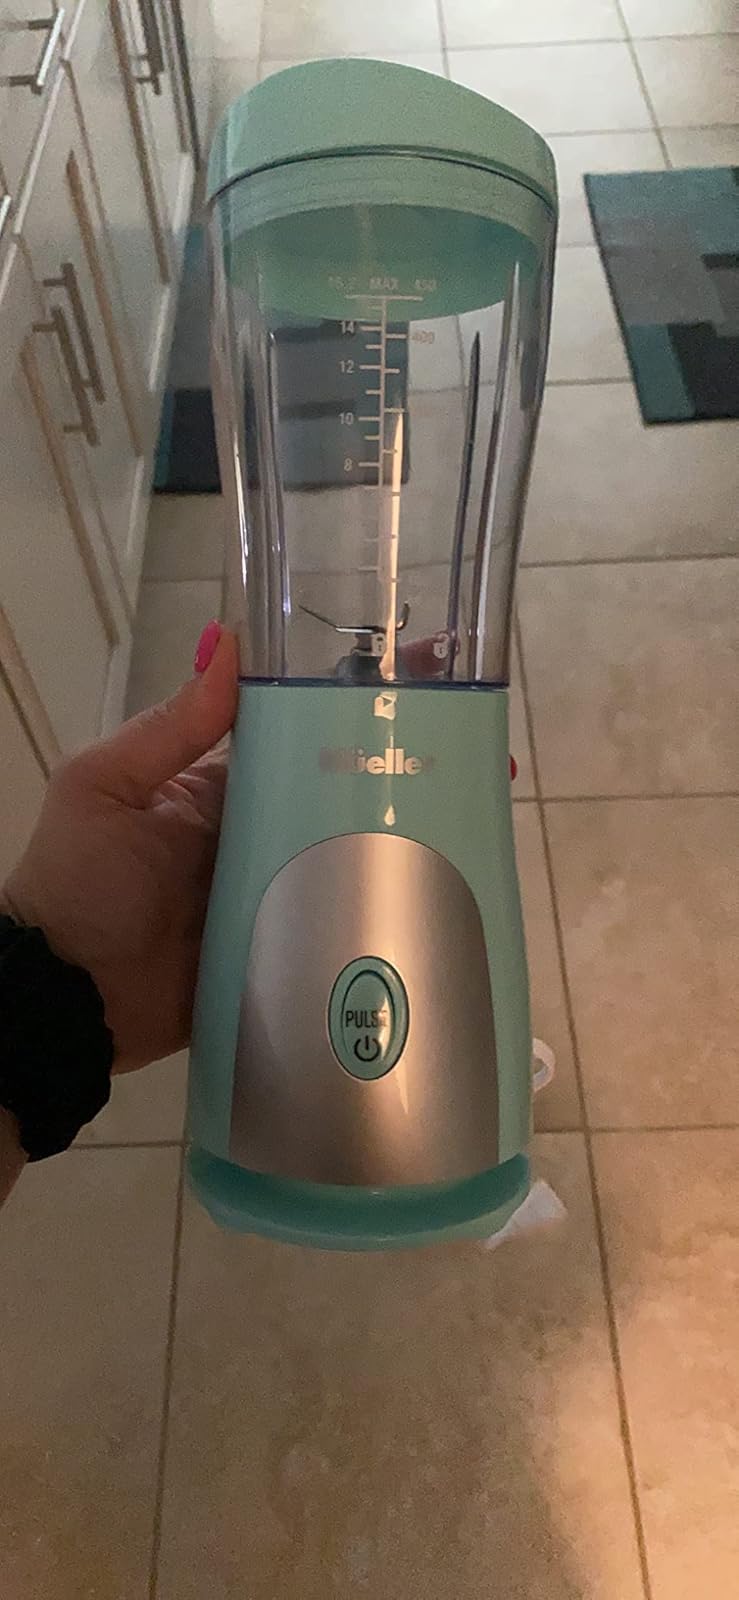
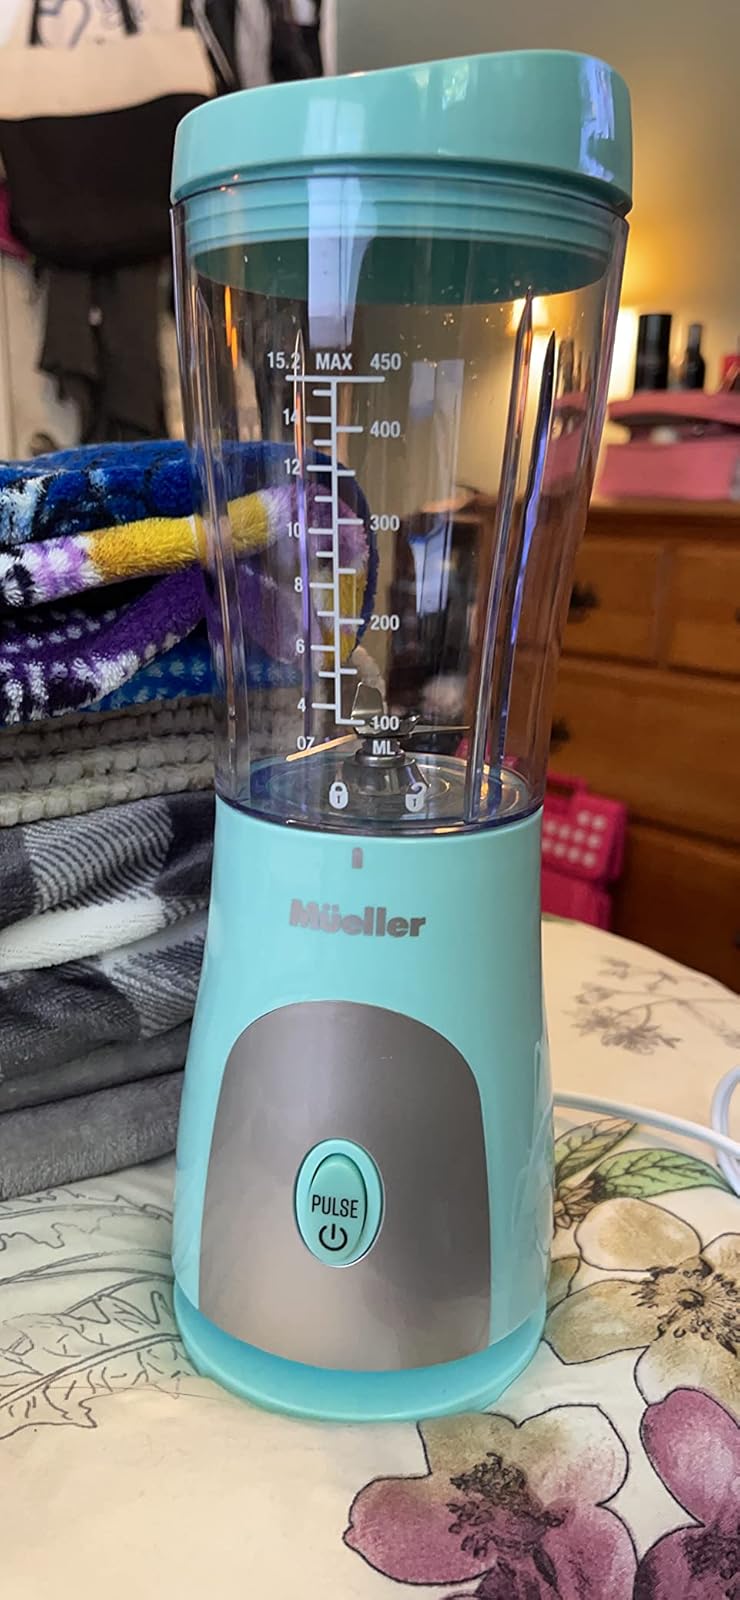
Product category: items_blender
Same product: yes